Cederberg

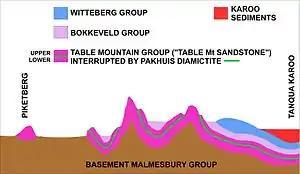
Schematic diagram of an approximate 100 km west–east (left to right) geological cross-section through the Cederberg (a portion of the Cape Fold Belt to which Table Mountain on the Cape Peninsula also belongs). The rocky layers (in different colours) belong to the Cape Supergroup. The green layer is the Pakhuis Formation (a sediment, called "tillite", left by glaciers which for a short time crossed this area about 450 million years ago). It divides the Peninsula Formation Sandstone (or Table Mountain Sandstone) (magenta layer) into a Lower and Upper portion. It is the Lower (older) portion that is particularly hard and erosion resistant, and, therefore, forms most of the highest and most conspicuous peaks in the Cederberg and elsewhere in the Western Cape. The Upper Peninsula Formation, above the Pakhuis tillite layer, is considerably softer and more easily eroded than the lower Formation. In the Cederberg it has been sculpted by wind erosion into many fantastic shapes and caverns, for which these mountains have become famous. The bottoms of the valleys are covered by the Bokkeveld mudstones on which the Western Cape's vineyards and fruit orchards thrive. The Witteberg Formation further inland is the topmost layer of the Cape Supergroup, and is only exposed in the Karoo – the Swartruggens hills in the very arid Tanqua Karoo, in this case.

The Cederberg mountains extend about 50 km north–south by 20 km east–west. They are bordered on the west by the Sandveld, the north by the Pakhuis Mountains, the east by the Springbok Flats and the south by the Kouebokkeveld Mountains and the Skurweberge. The main access road, the N7, runs to the west of the range. The nearest towns are Citrusdal to the southwest and Clanwilliam to the north. The area is sparsely populated.